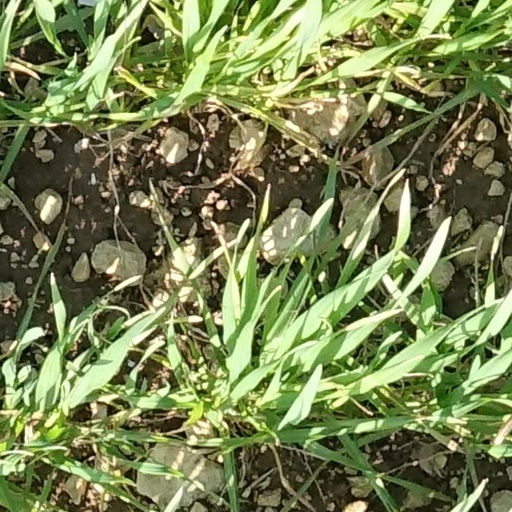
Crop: wheat